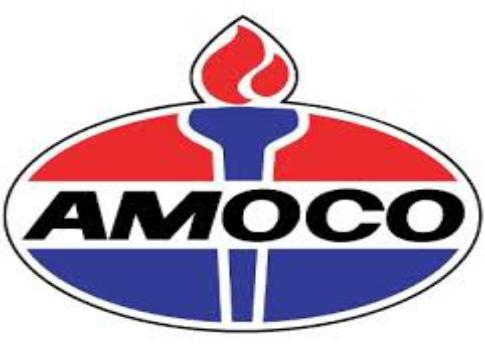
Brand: Amoco
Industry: Others